Darkest Night (film)

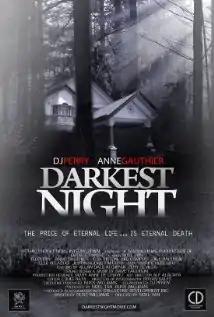

Darkest Night is a 2012 independent film in the horror film genre, directed by Filipino Noel Tan and written and produced by American Russ Williams. It stars DJ Perry, Anne Gauthier, Issa Litton, and Nic Campos. Its story is set in the mountains of Luzon in the Philippines. A large family gathers for a happy reunion and marriage announcement on Christmas Day at an isolated mansion, only to encounter a series of bizarre, demonic, and tragic events.